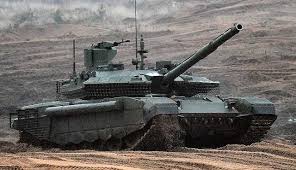
Label: T-14